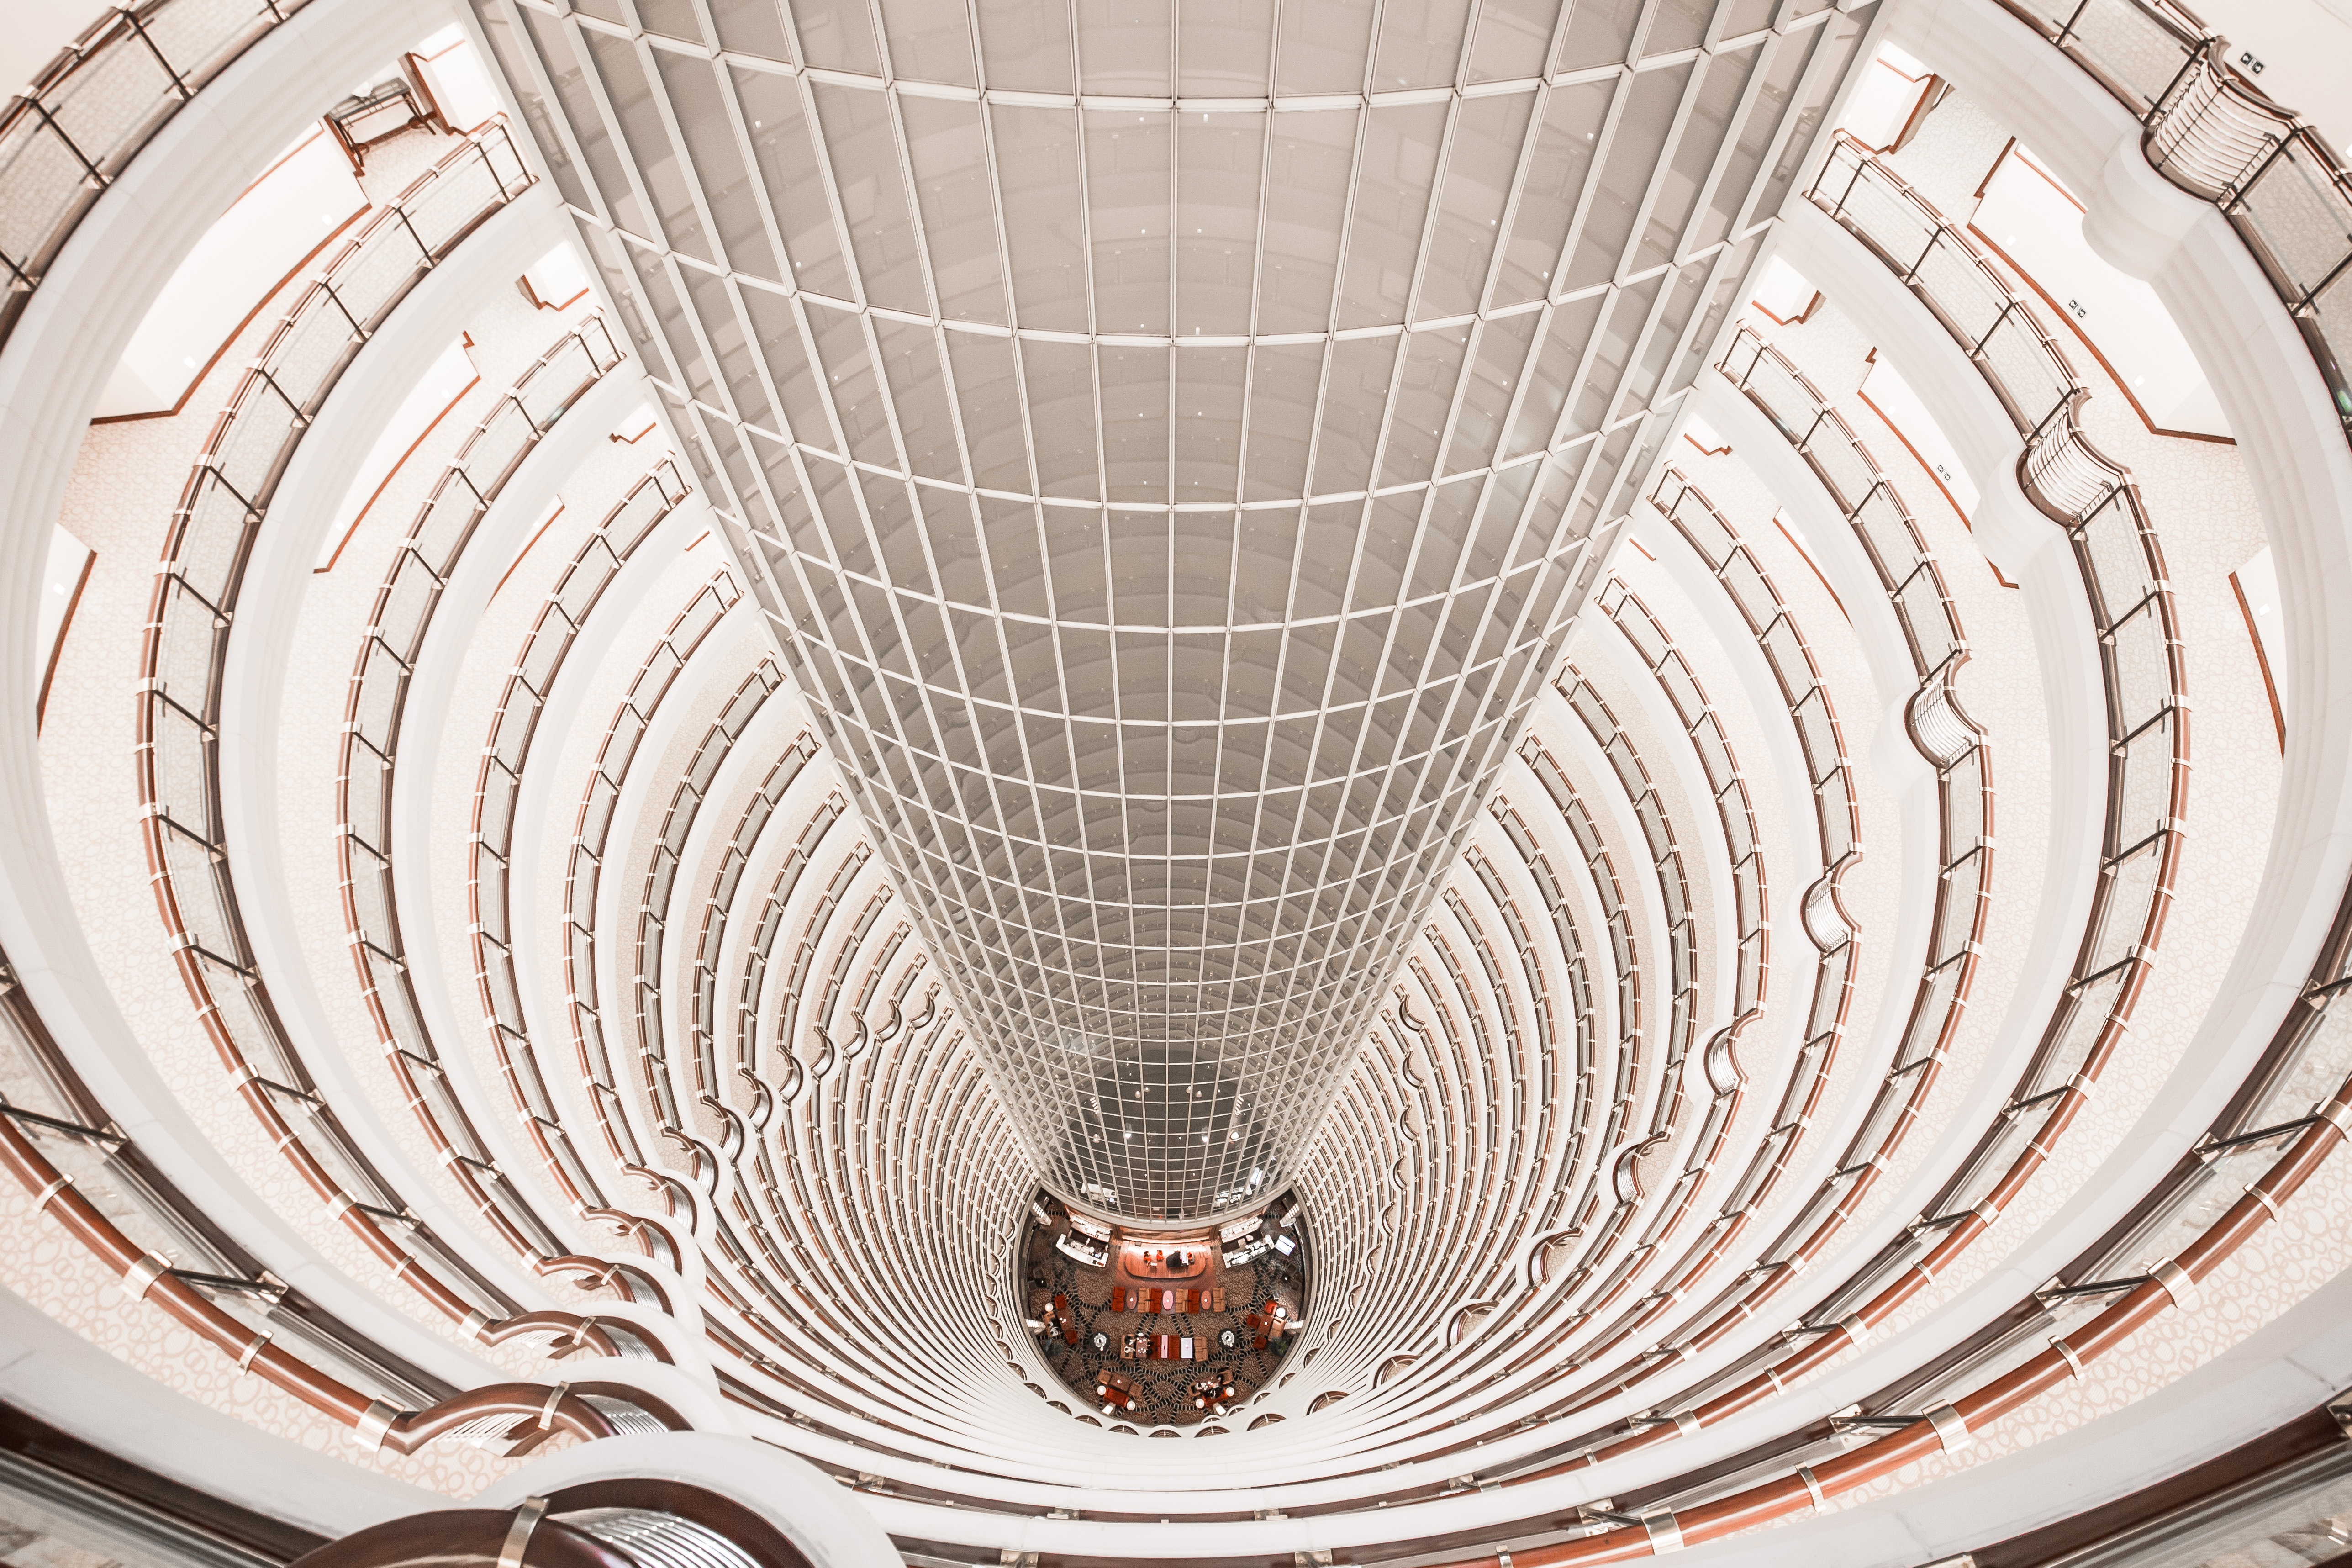
architecture, structure, spiral, building, ceiling, pattern, line, circle, art, design, symmetry, dome, shape, multi storey